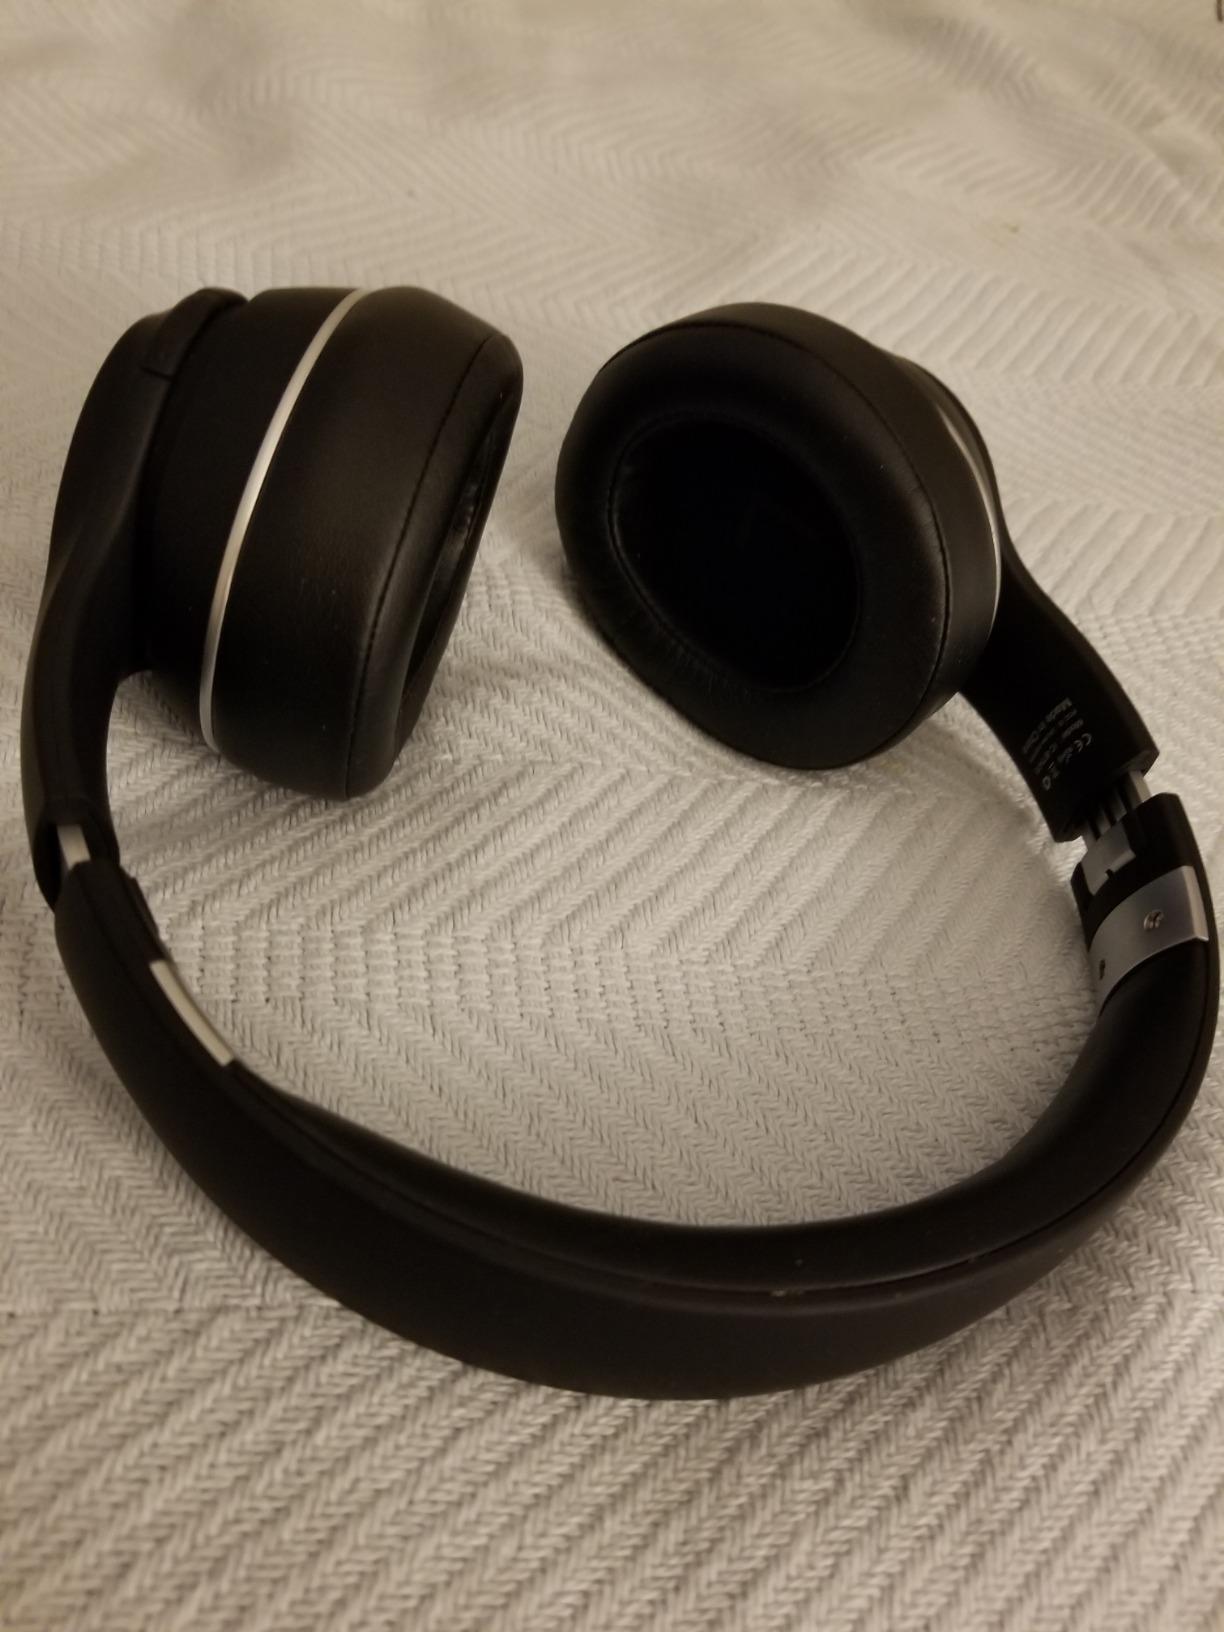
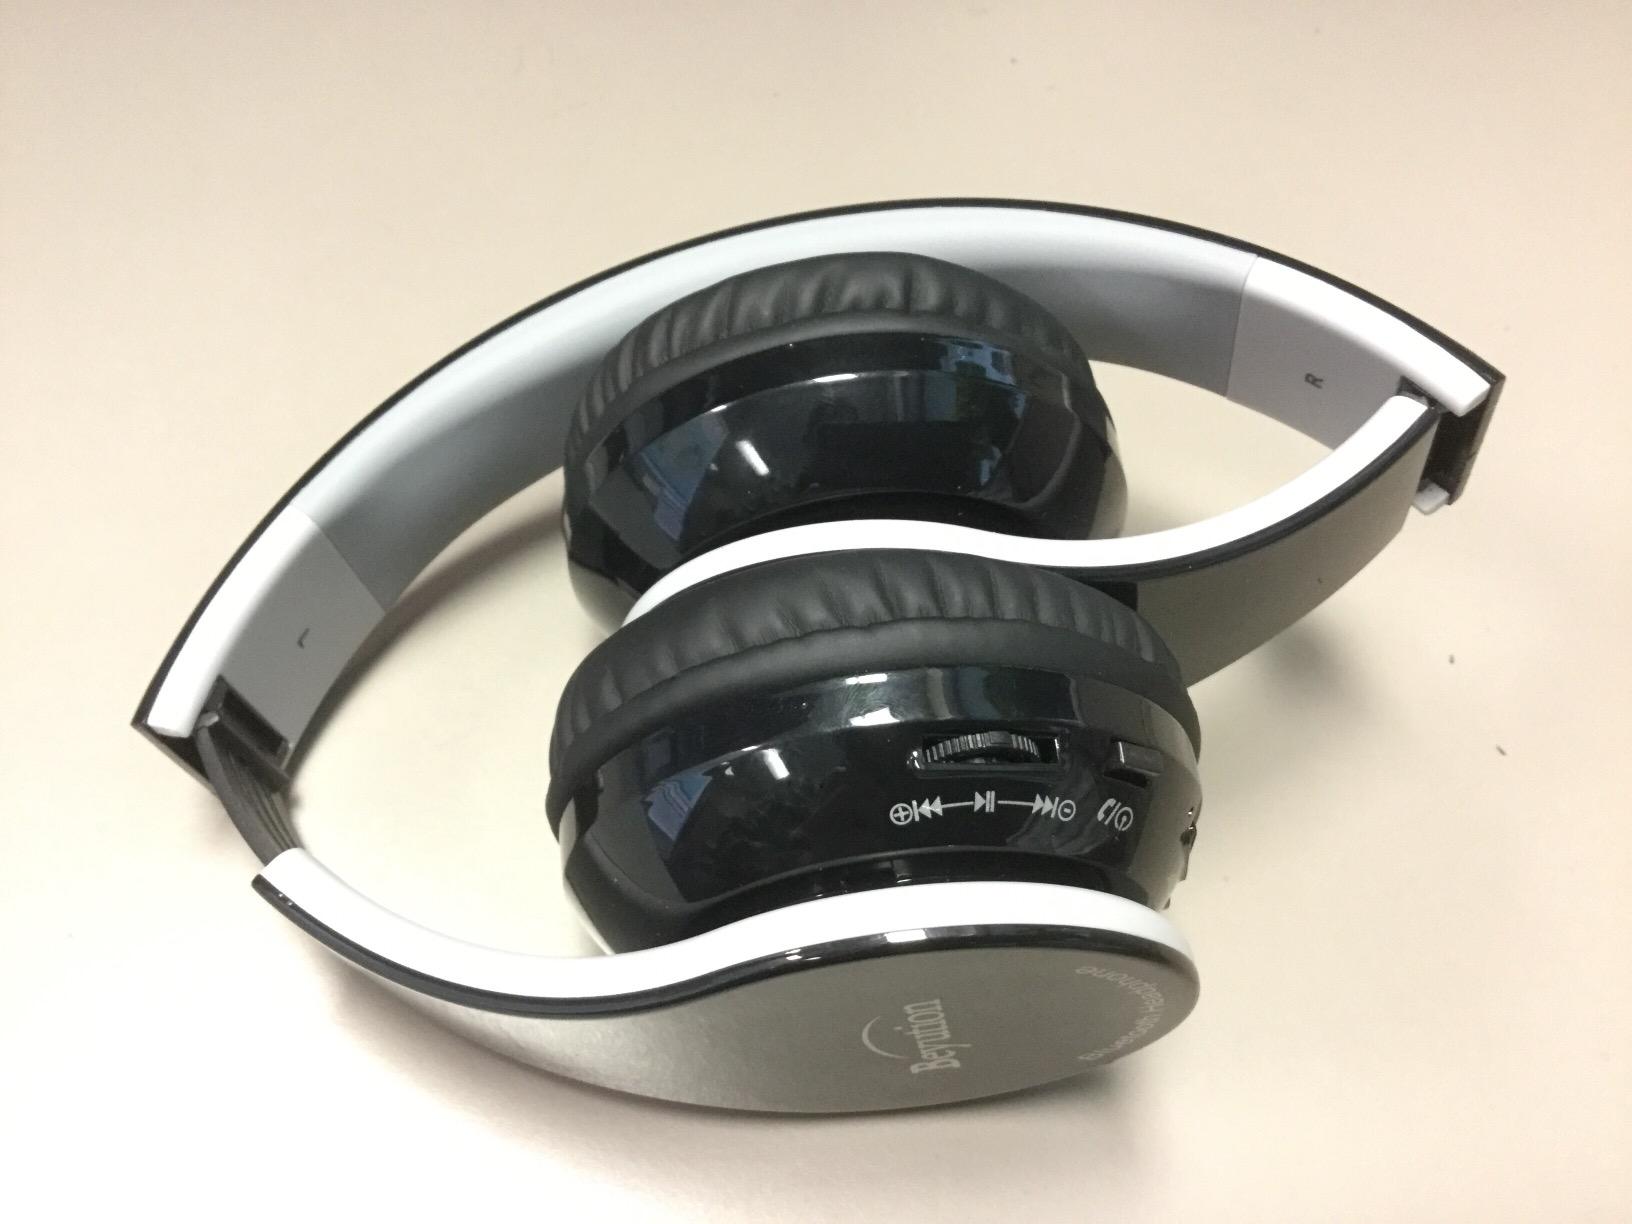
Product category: headphones
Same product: no